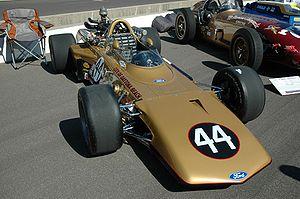
Joe Leonard, né le 4 août 1932 à San Diego et mort le 27 avril 2017, est un pilote moto et automobile américain.
Eagle était le nom d'une officine américaine de construction de voitures de compétition automobile fondée par le pilote Dan Gurney. Les Eagle ont été exclusivement utilisées par l'écurie AAR créée par Dan Gurney. Les Eagle ont ainsi disputé le championnat du monde de Formule 1, les championnats américain de monoplaces USAC et CART ainsi que le championnat d'endurance IMSA GT. Étant donné que Dan Gurney a à la fois fondé Eagle et AAR, il est d'usage de confondre les deux entités. Toutefois, il ne faut pas oublier qu'en 1968, AAR a engagé à trois reprises une McLaren M7A-client pour pallier le manque de performance de son Eagle vieillissante.
Les 500 miles d'Indianapolis 1969, courus sur l'Indianapolis Motor Speedway et organisés le vendredi 30 mai 1969, ont été remportés par le pilote américain Mario Andretti sur une Hawk-Ford.